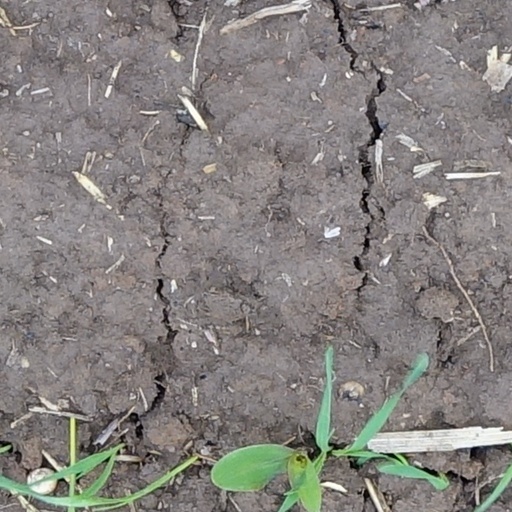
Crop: wheat